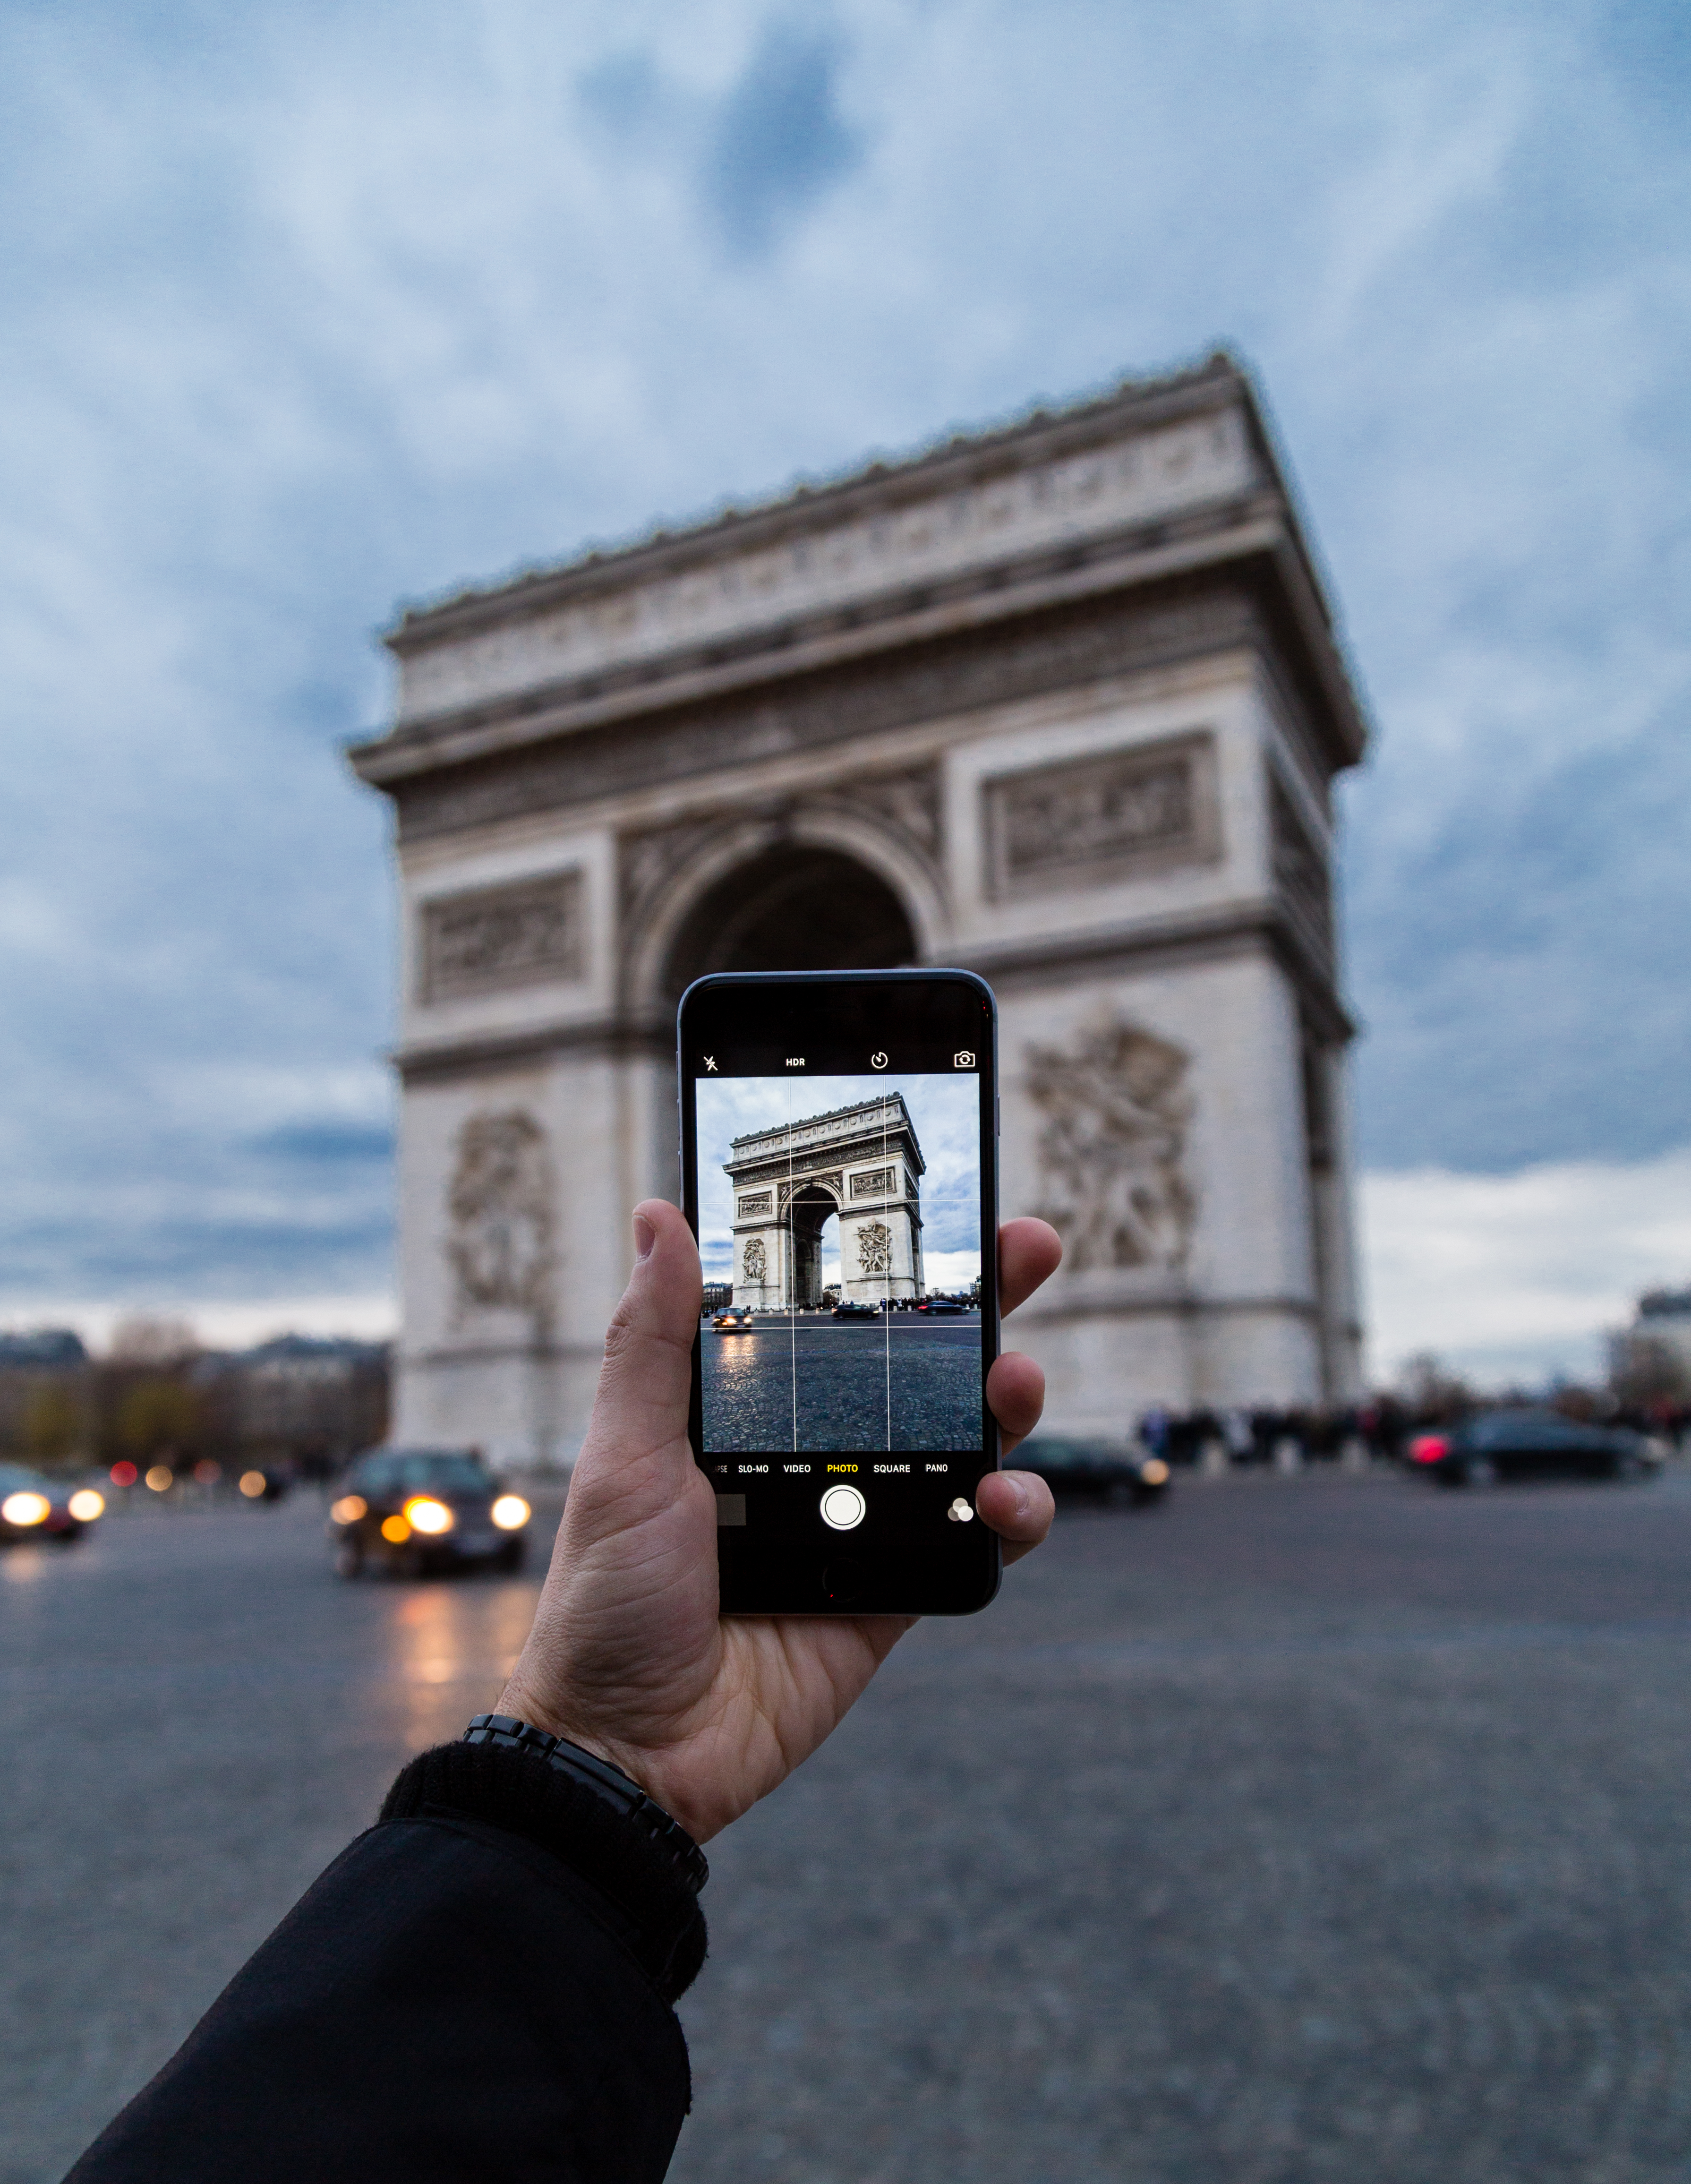
iphone, smartphone, structure, city, urban, travel, vehicle, tower, nyc, mobile phone, taking photo, photograph